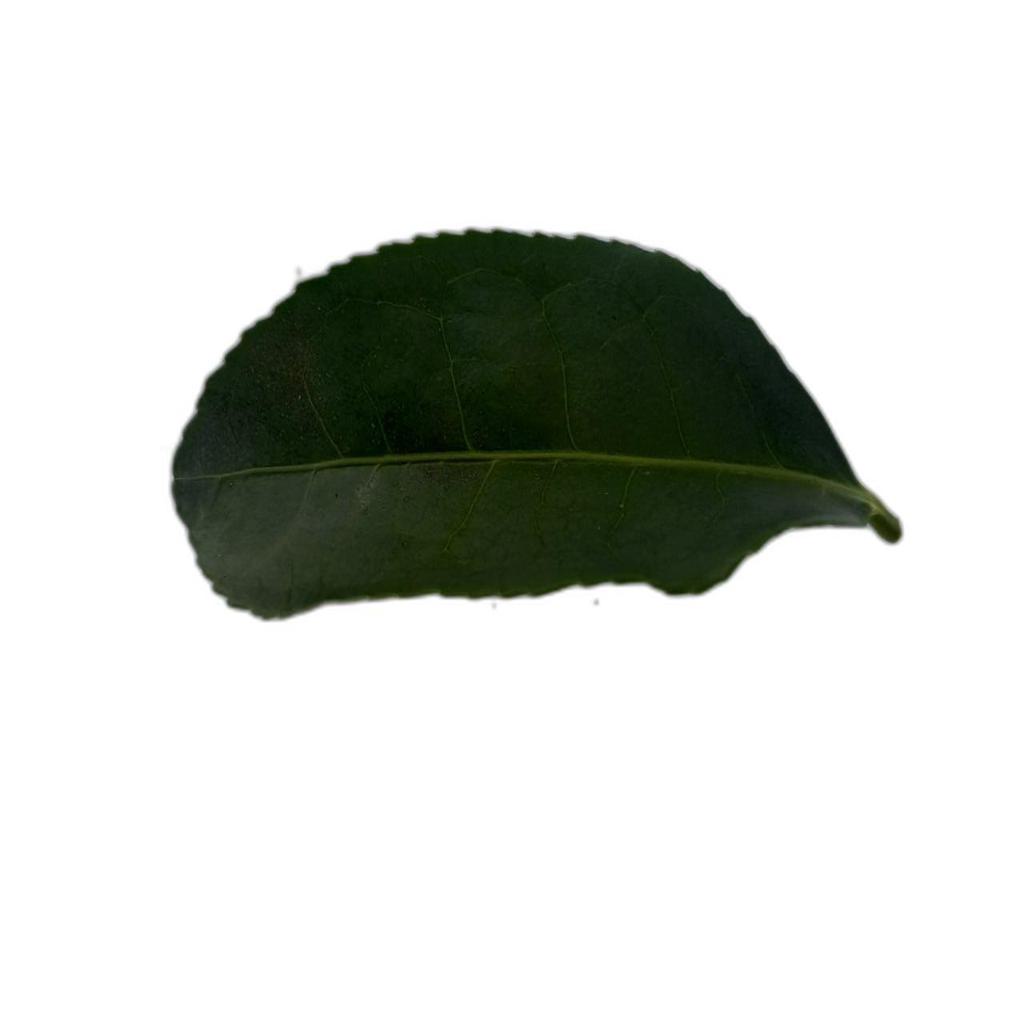
Label: Healthy